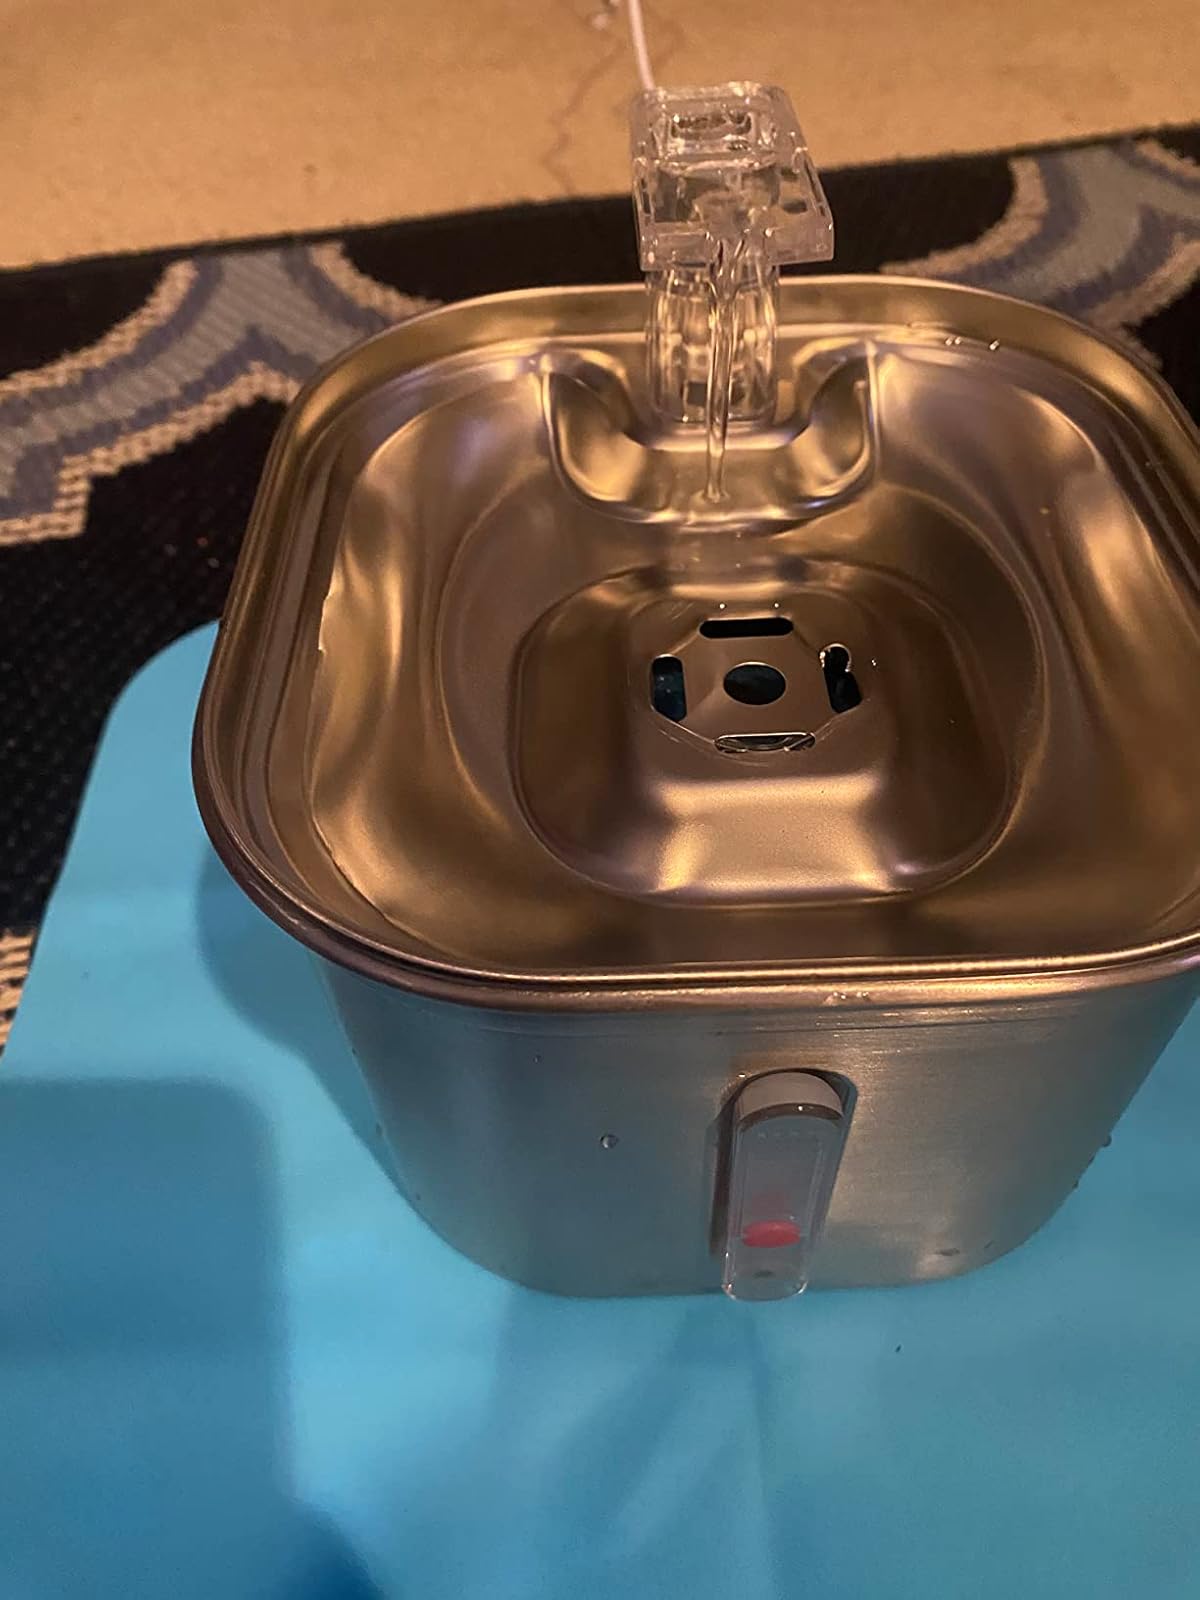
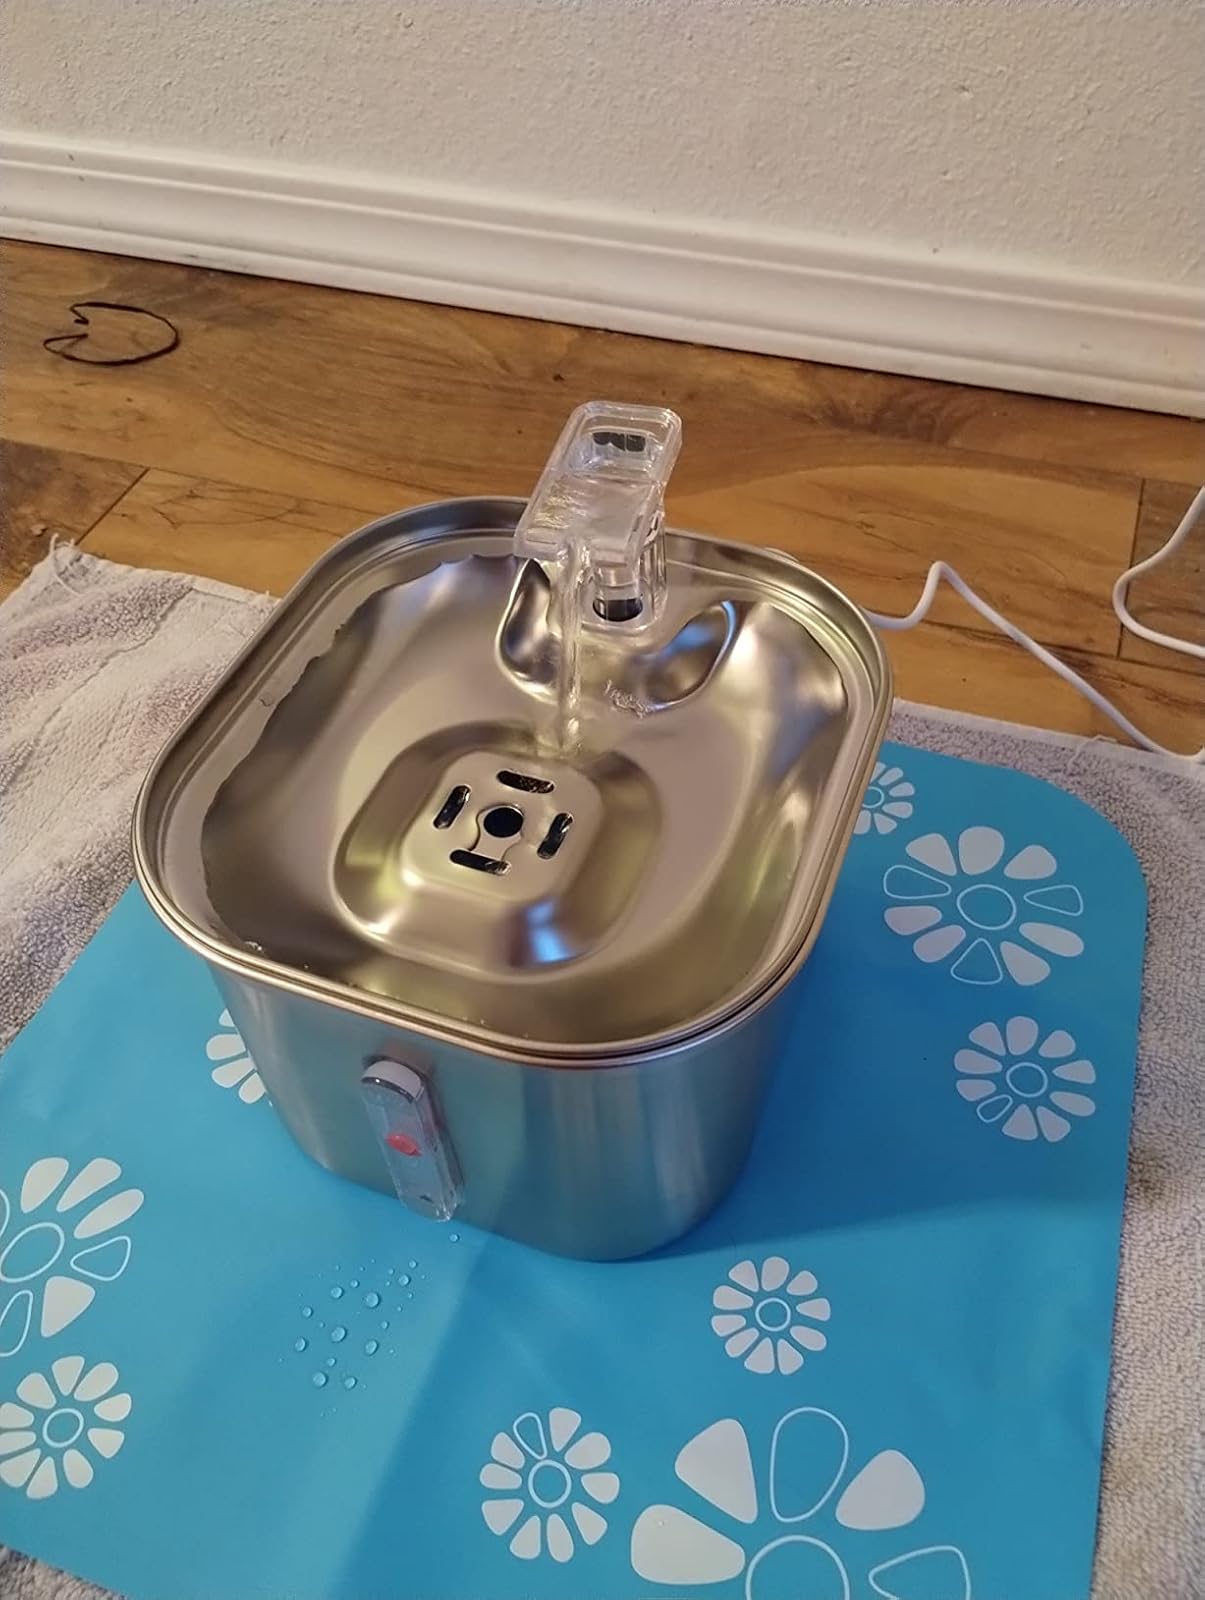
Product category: items_bowl
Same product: yes